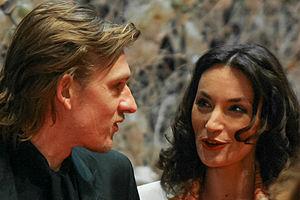
Ne touchez pas la hache est un film franco-italien de Jacques Rivette, sorti en 2007, tiré du livre La Duchesse de Langeais d'Honoré de Balzac.